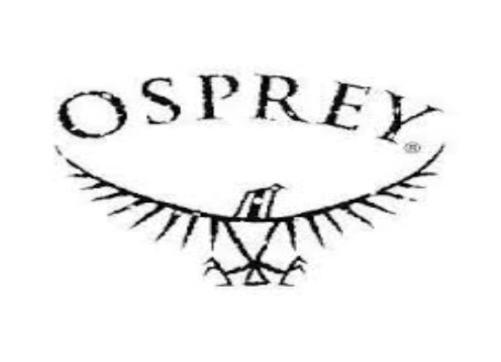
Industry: Clothes